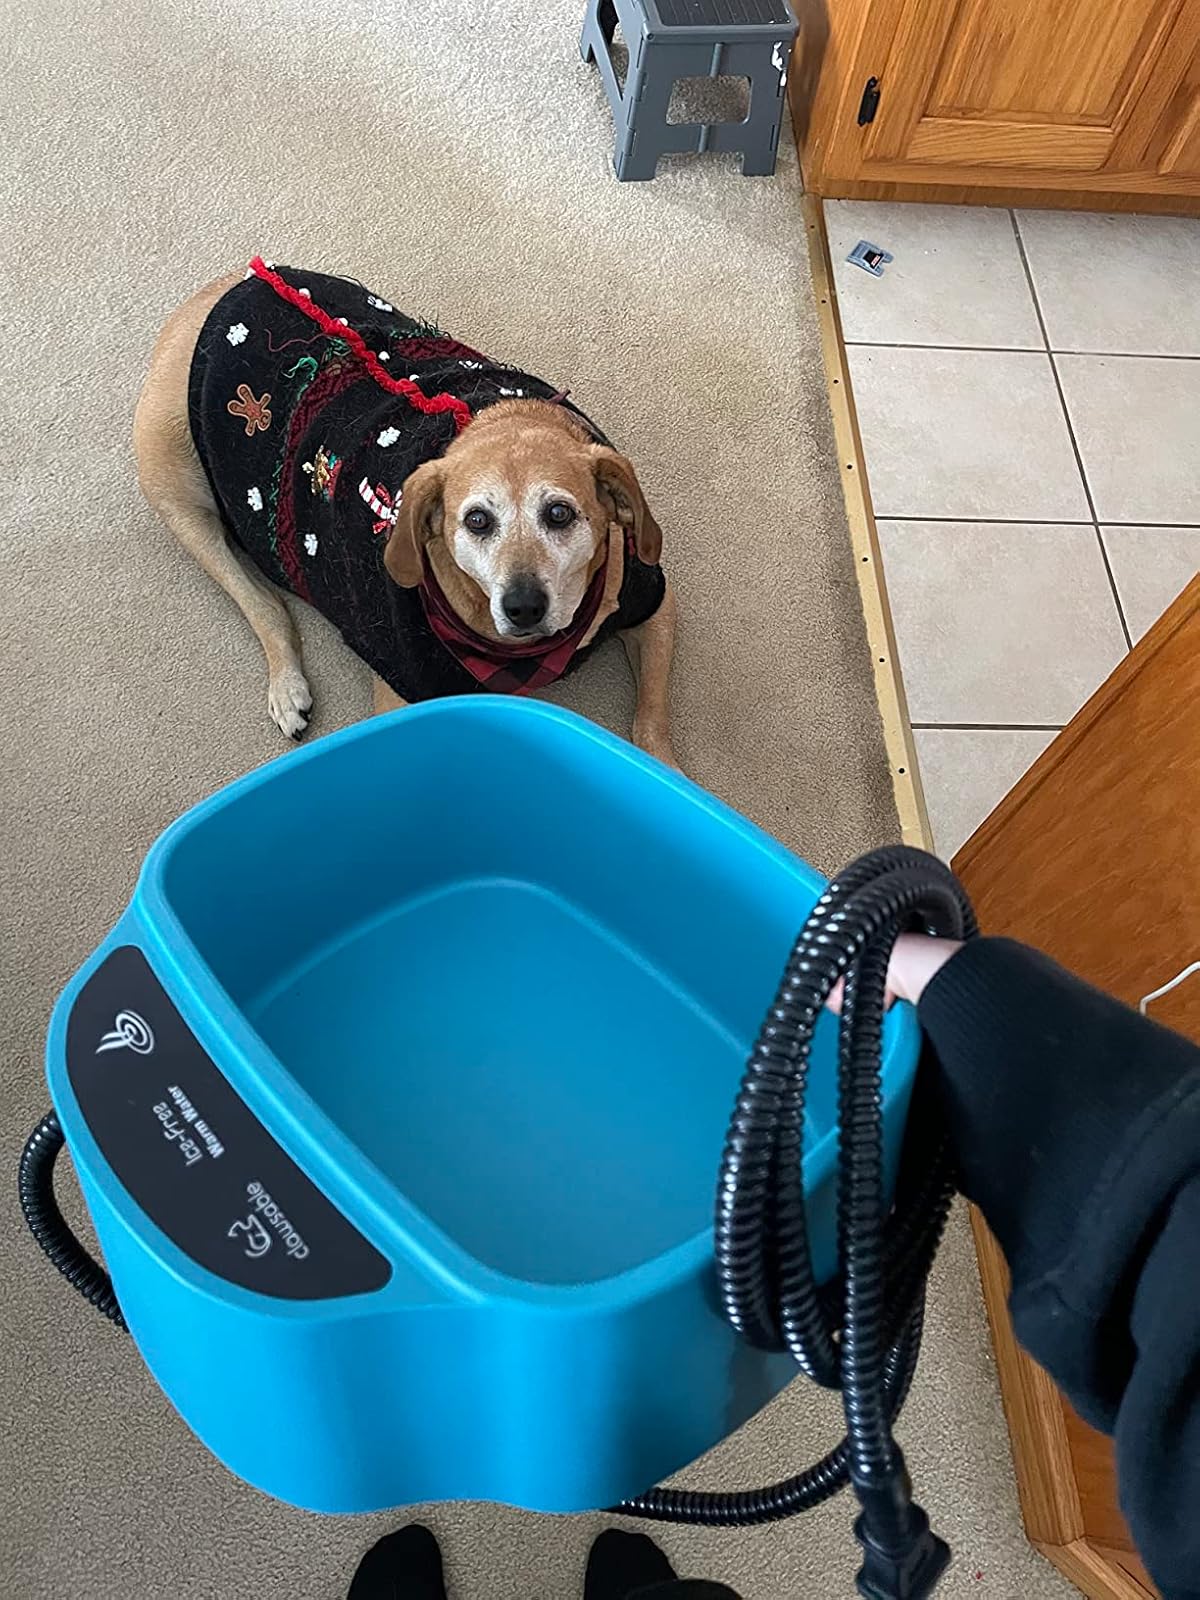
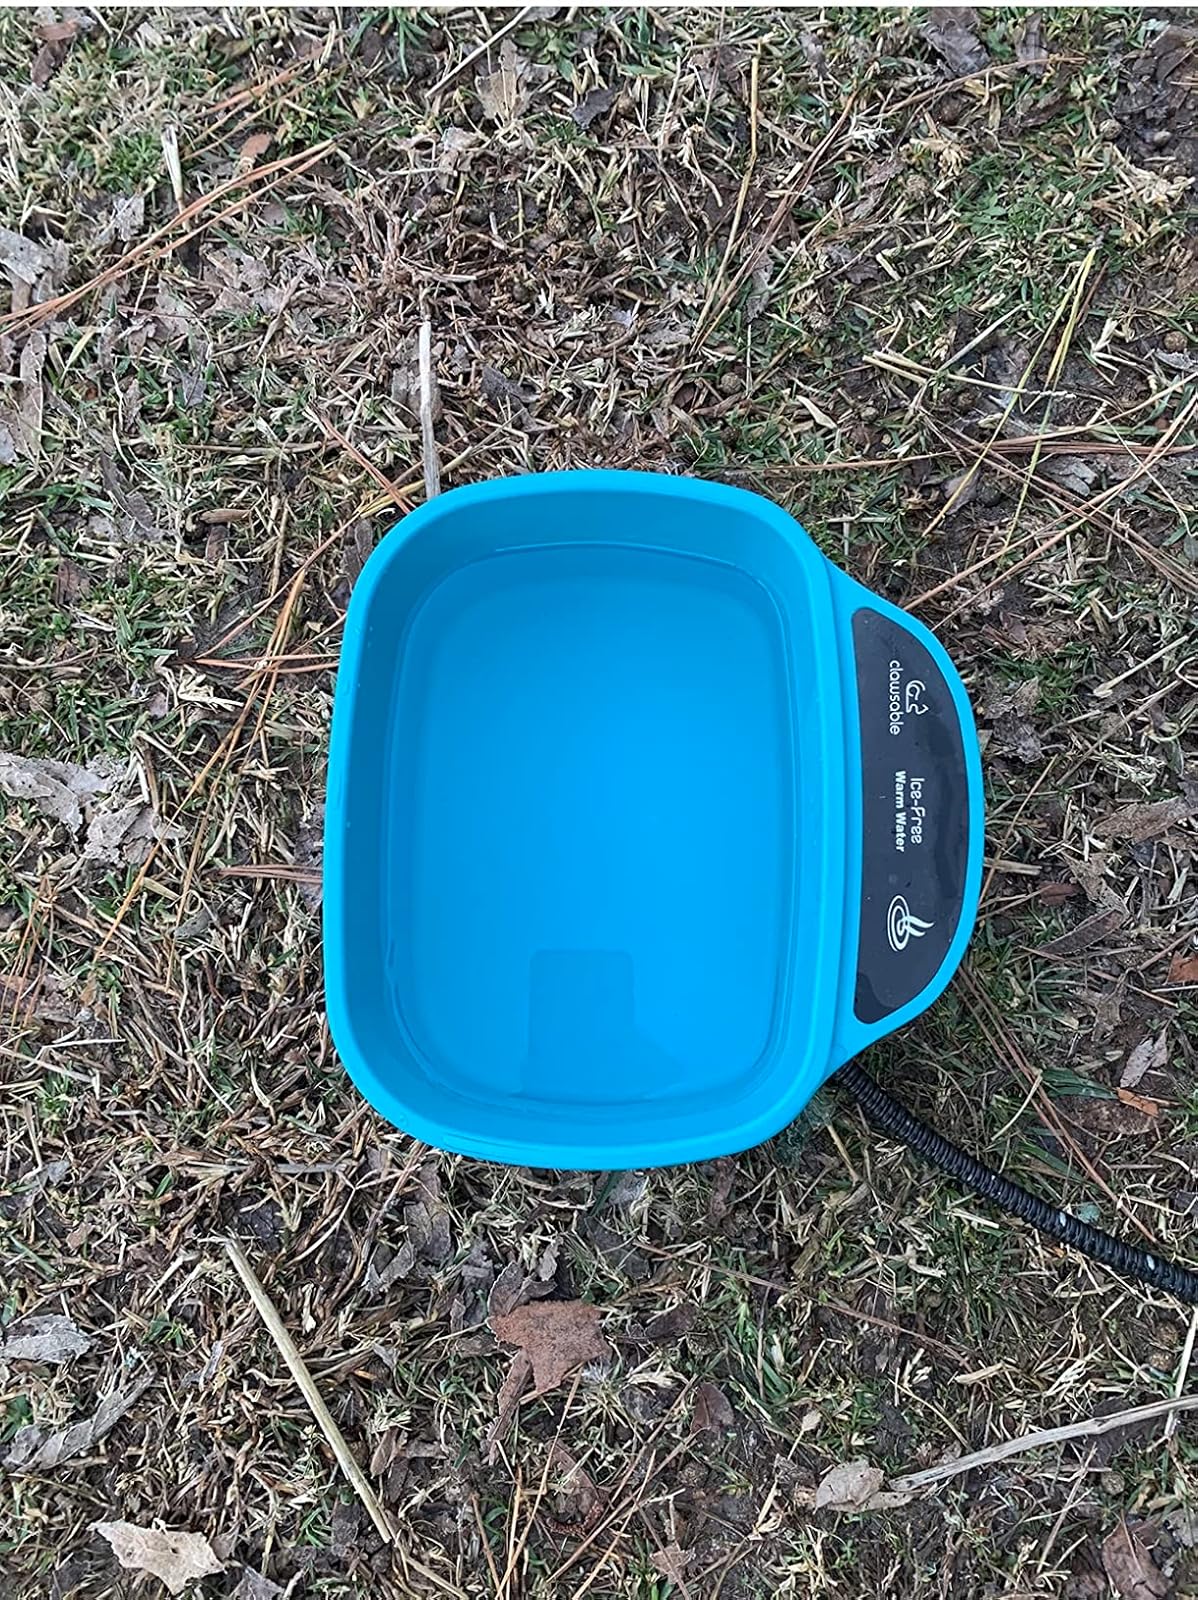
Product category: items_bowl
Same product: yes